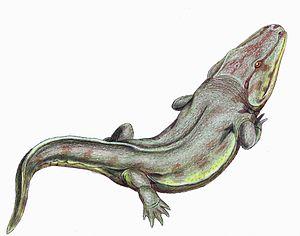
Rhinesuchus est un genre éteint d'amphibiens primitifs ayant vécu en Afrique du Sud au Permien supérieur et en Russie au Trias inférieur, globalement entre il y a environ 259 à 247 Ma.
Les Rhinesuchidae forment une famille éteinte d'amphibiens temnospondyles appartenant au sous-ordre des Stereospondyli.